Anne Stanley (politician)

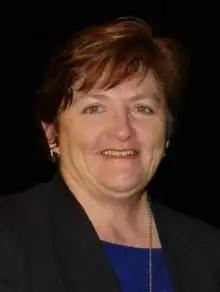
Stanley in 2016

In March 2016 Stanley won ALP preselection for the Division of Werriwa. She retained the seat for Labor at the 2016 federal election, succeeding the retiring member Laurie Ferguson. She was re-elected at the 2019 election, and was subsequently appointed as an opposition whip. She was again re-elected at the 2022 Australian federal election.